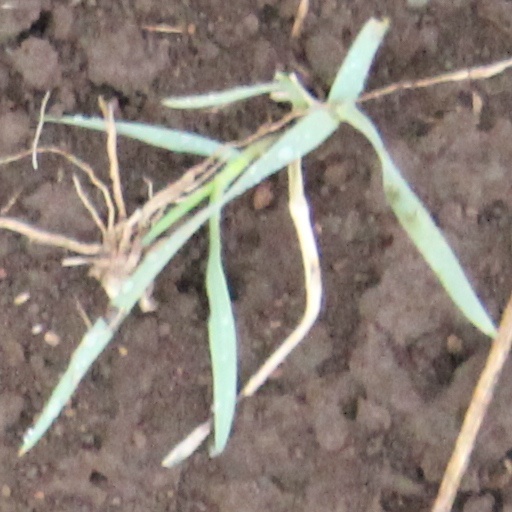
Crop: wheat